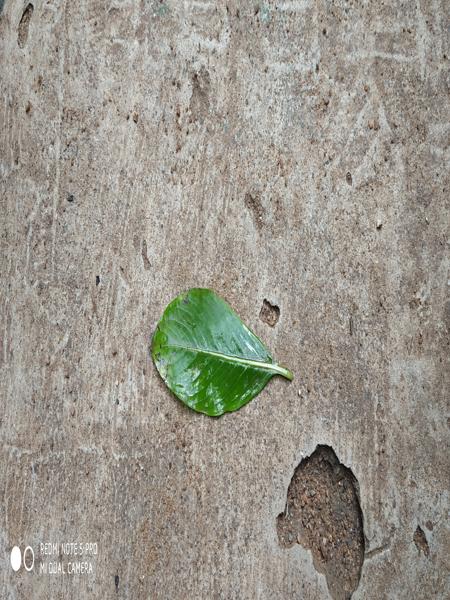
Plant: Catharanthus